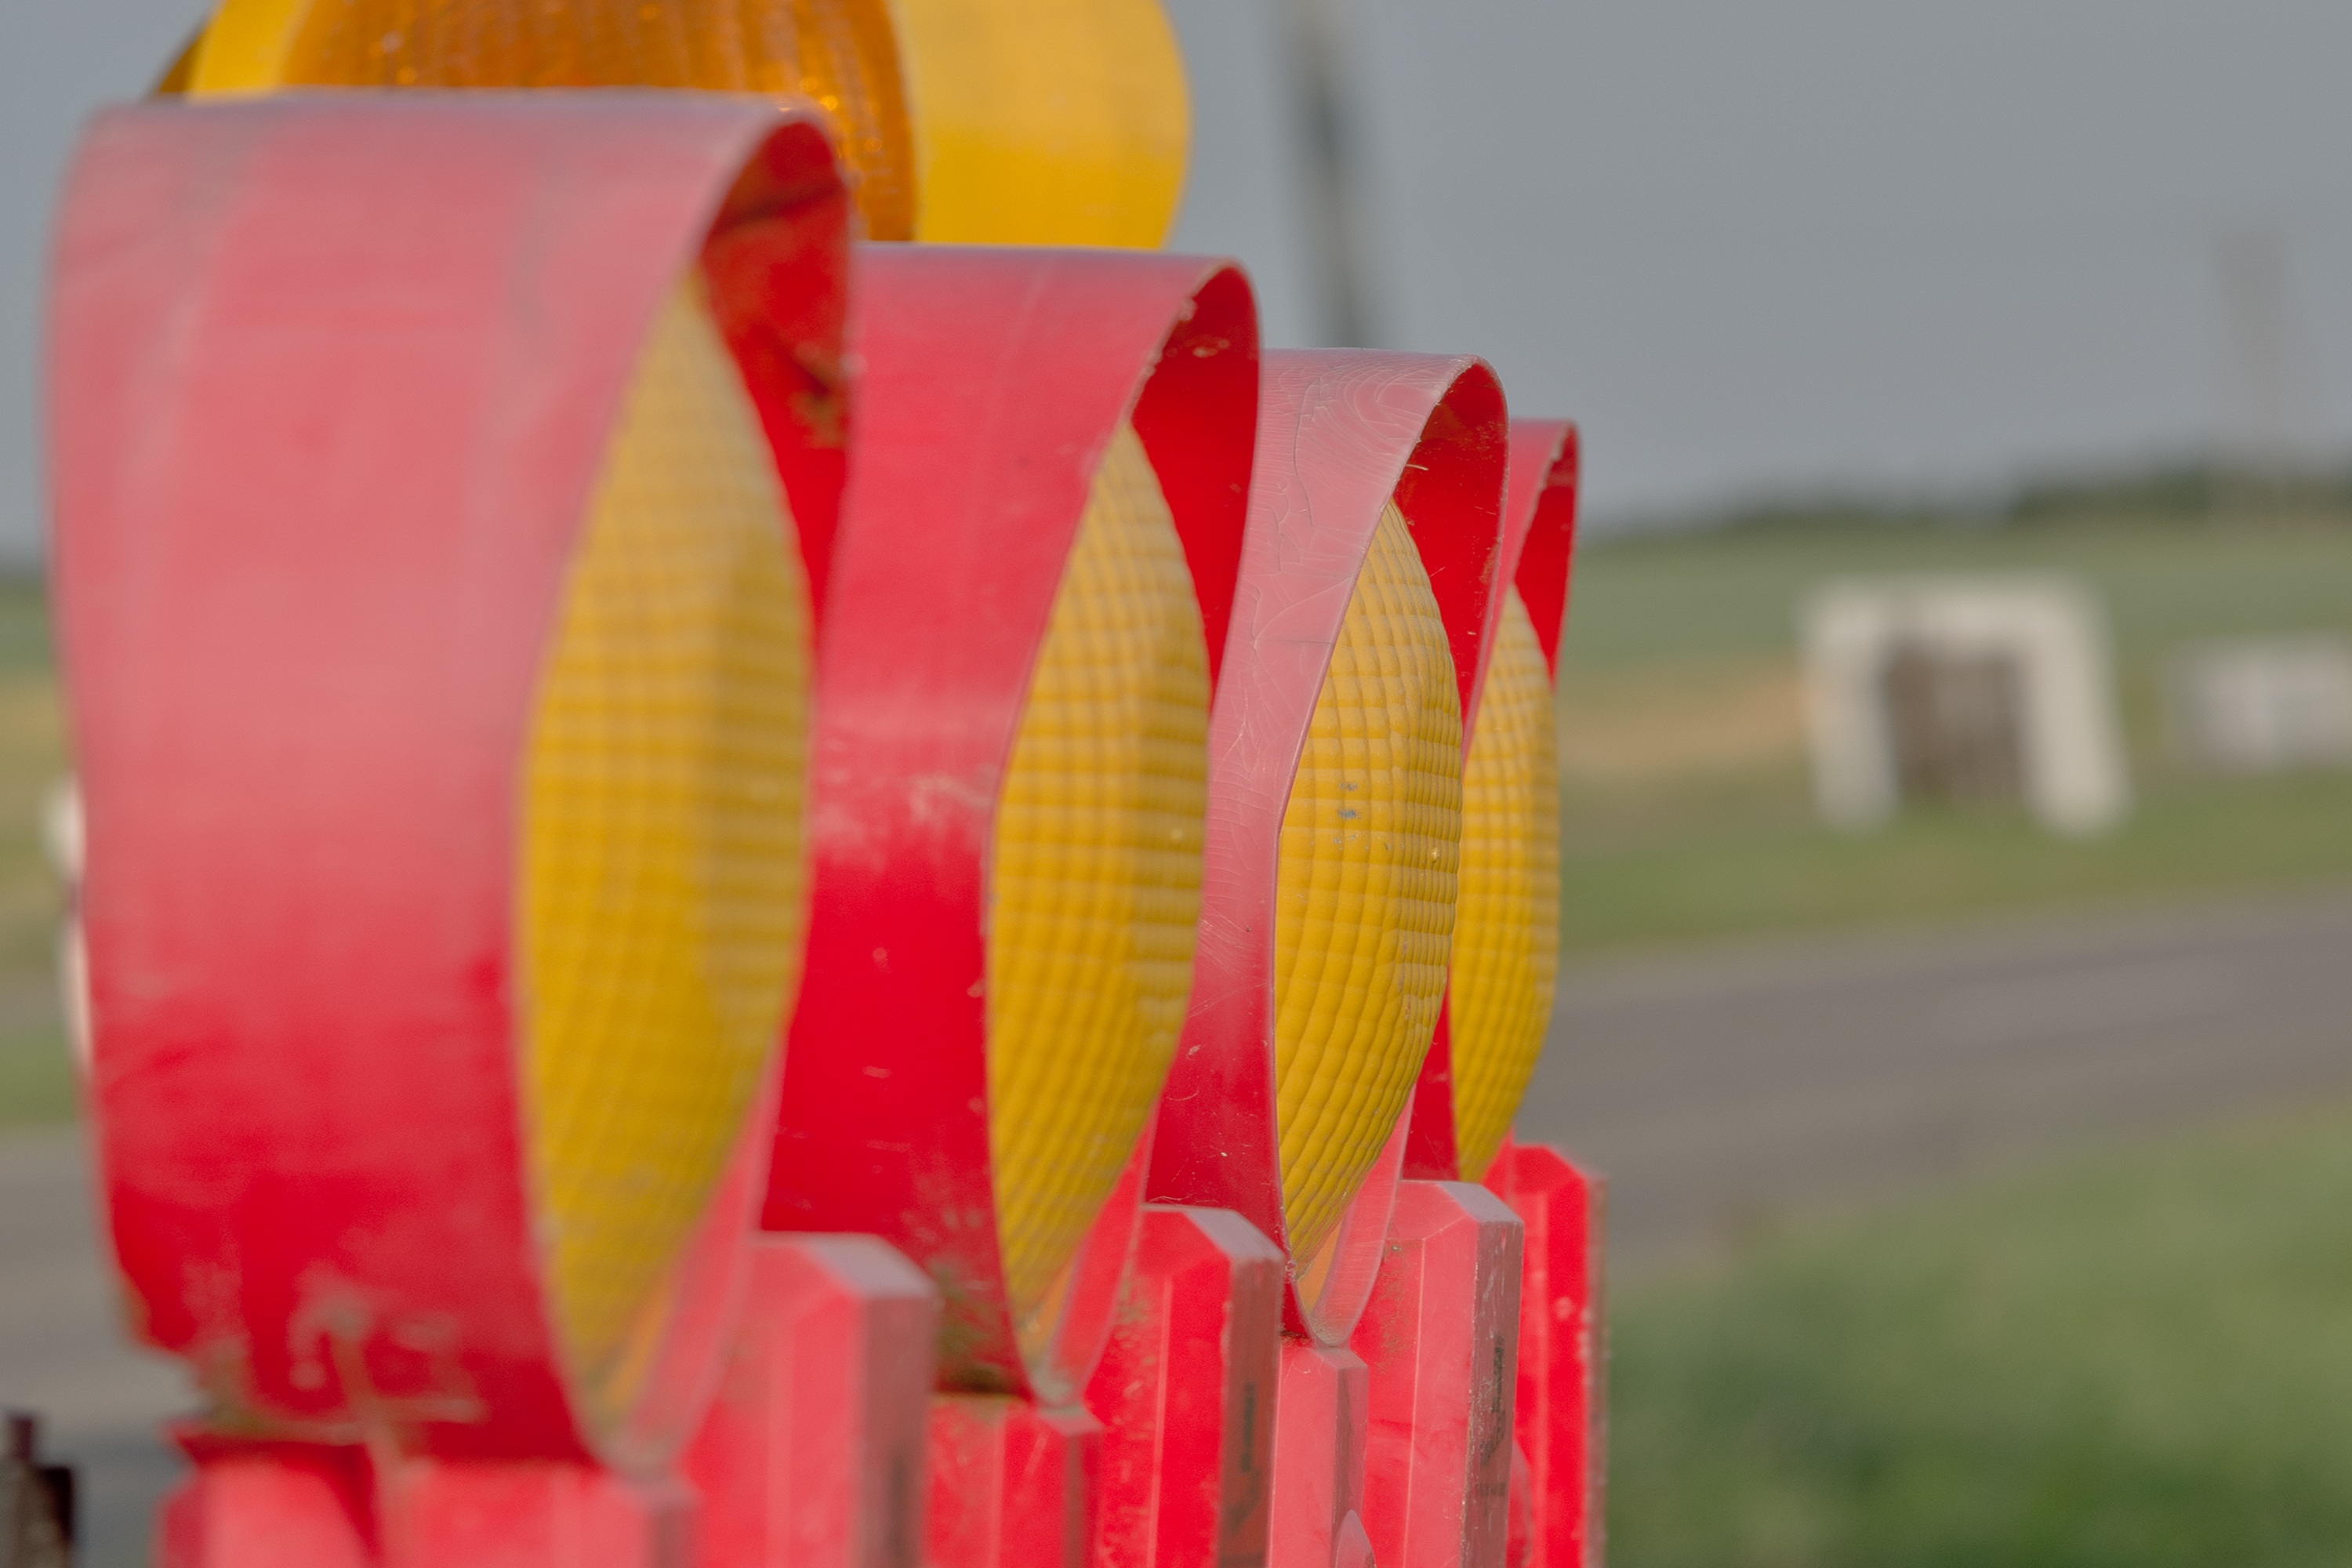
road, traffic, flower, food, red, color, lamp, yellow, toy, note, road sign, caution, warning, attention, traffic sign, warning light, warning lights